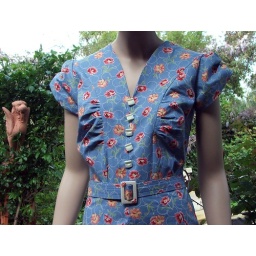
Blossom dress in blue floral